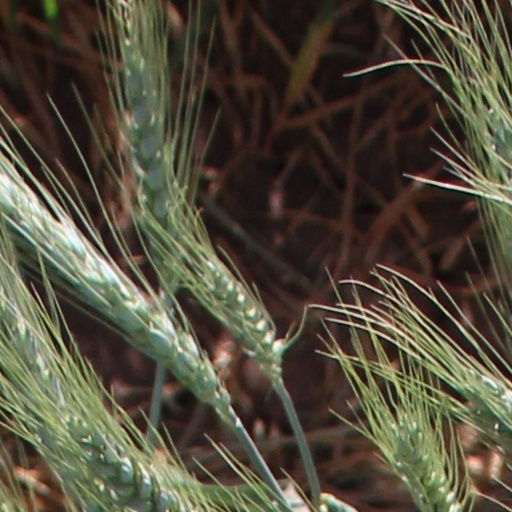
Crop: wheat